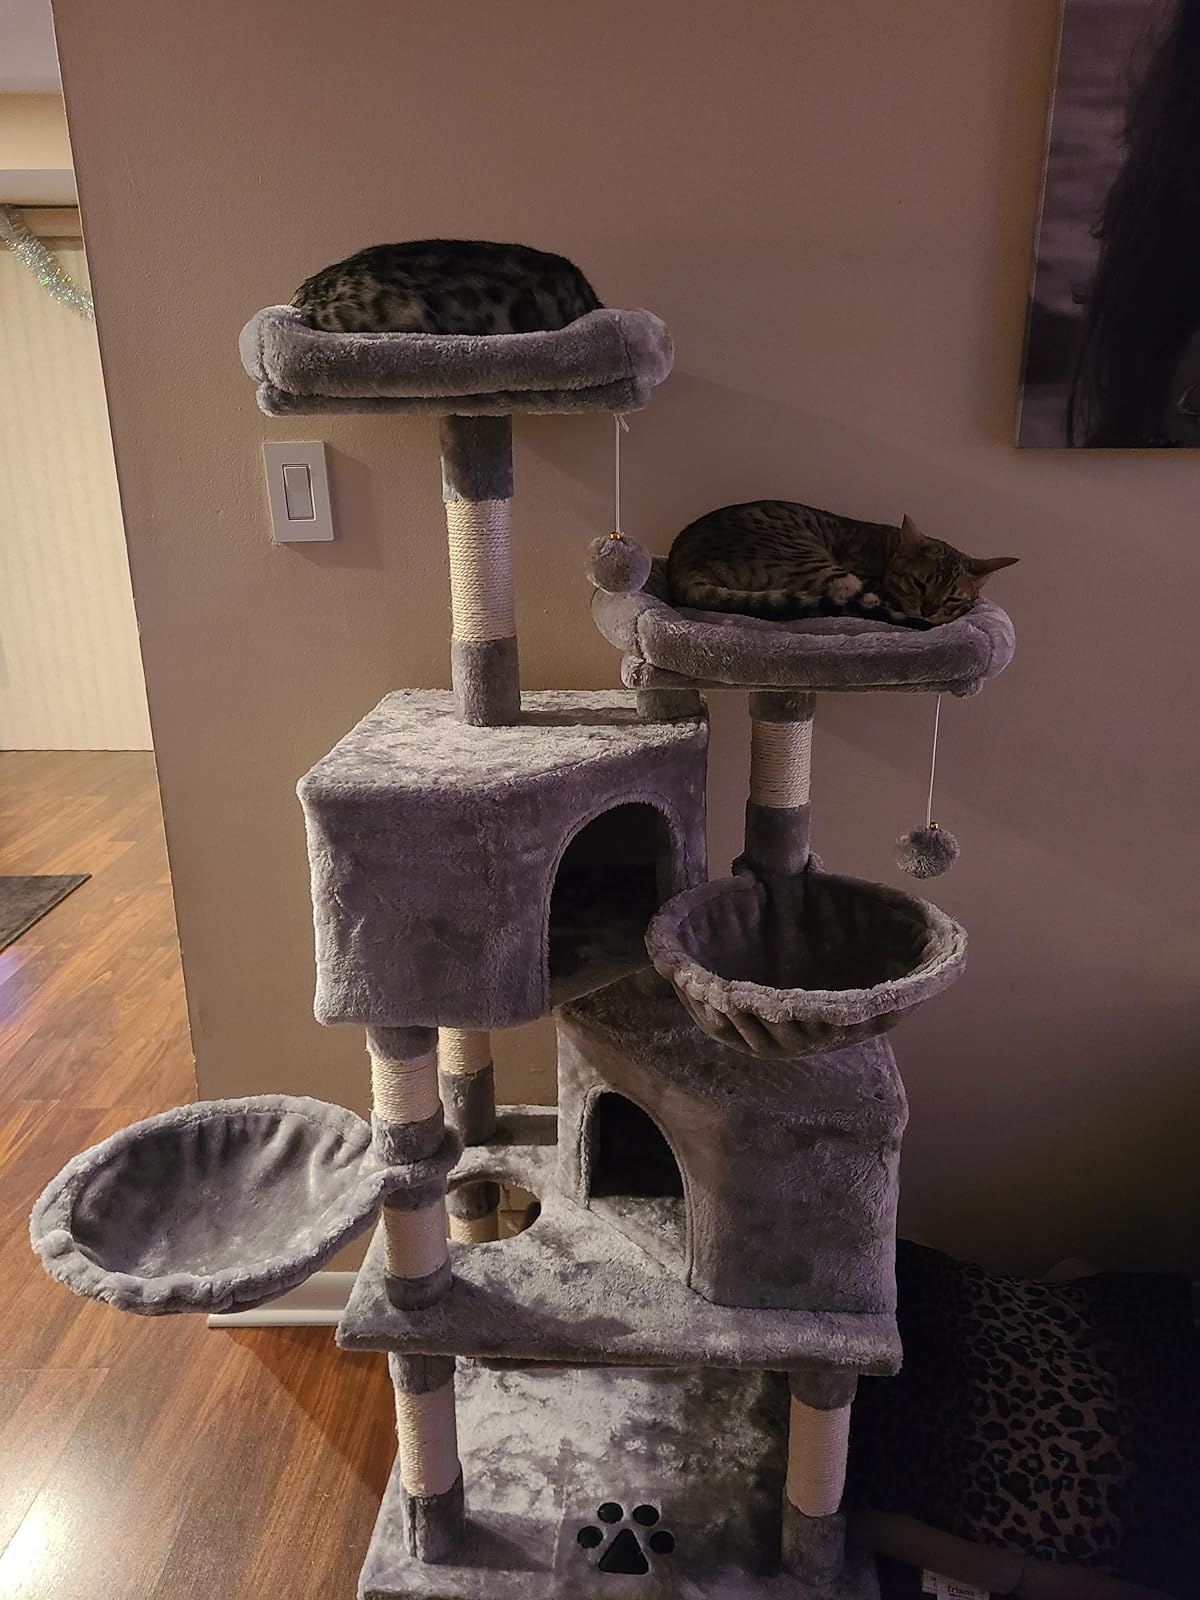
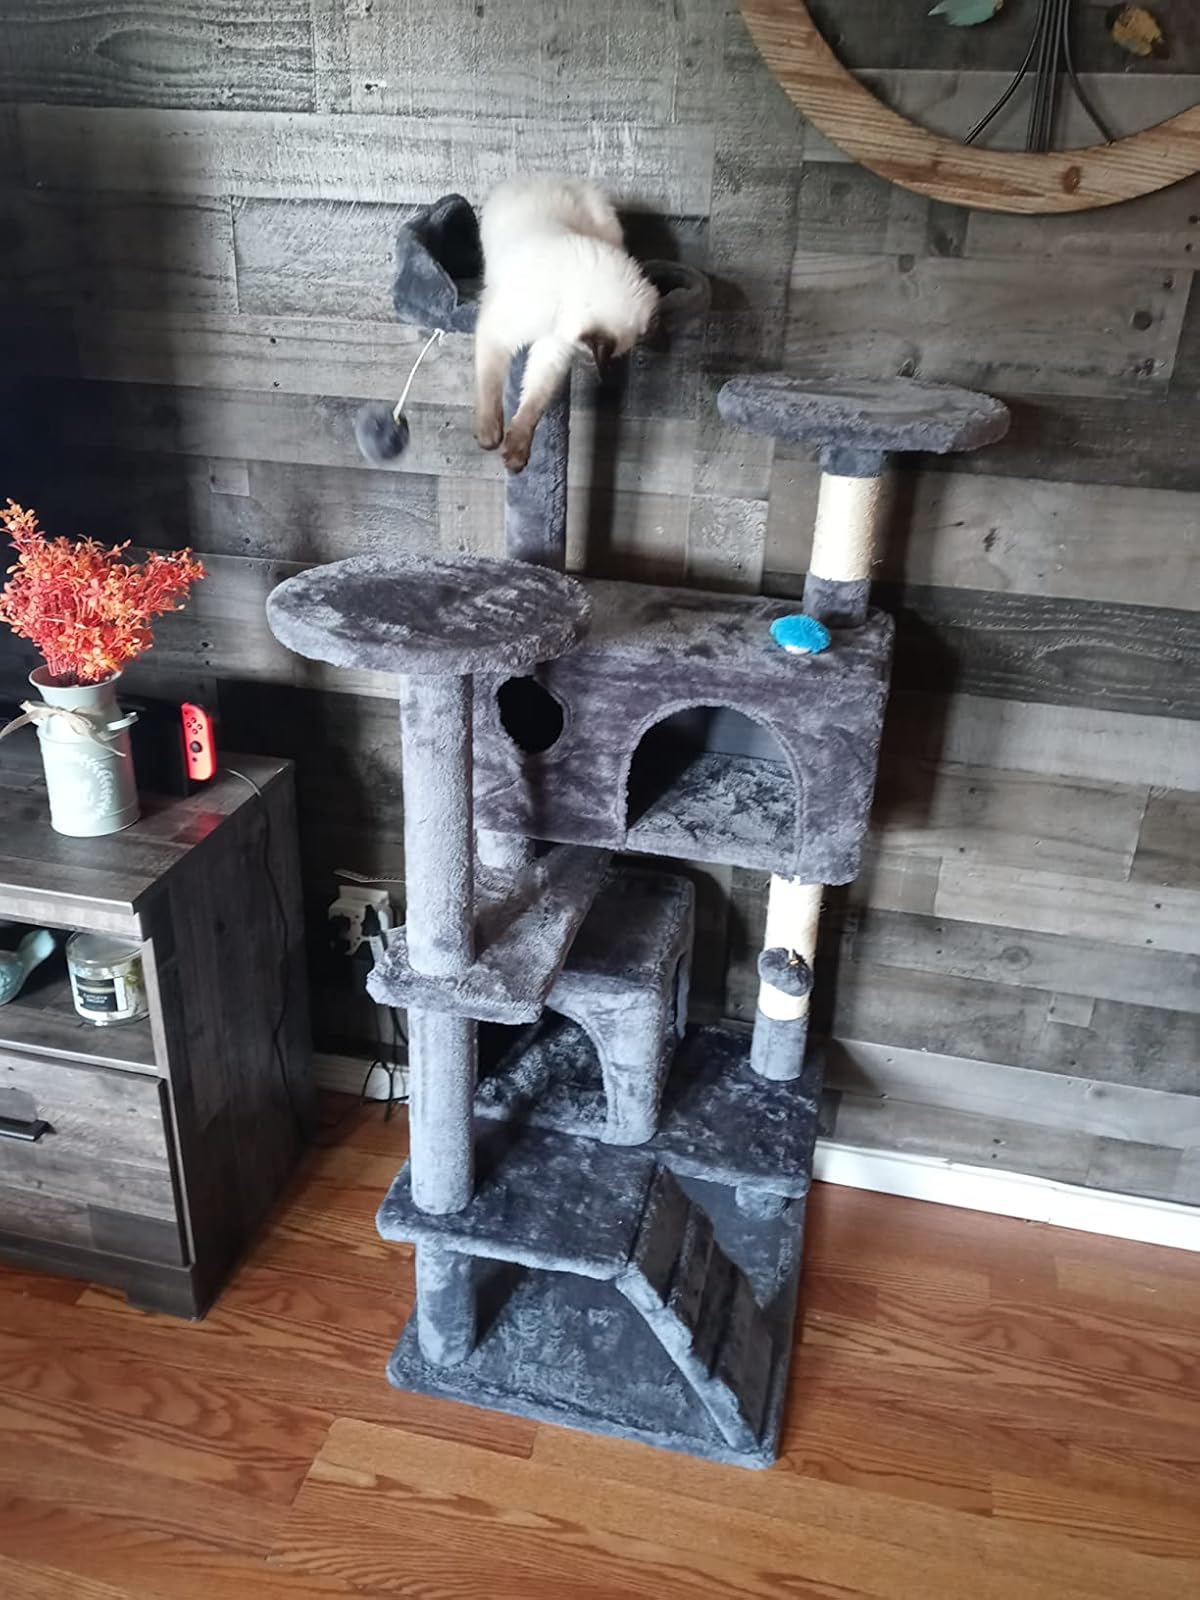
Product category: items_cat tree
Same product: no